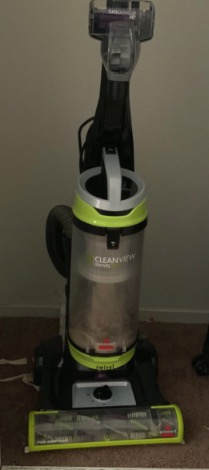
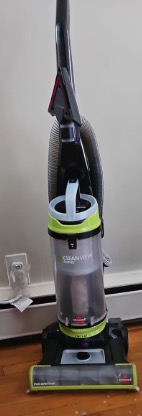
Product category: items_vacuum
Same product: yes